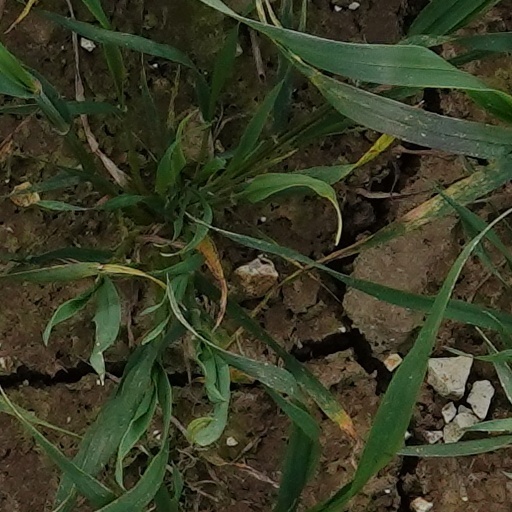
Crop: wheat